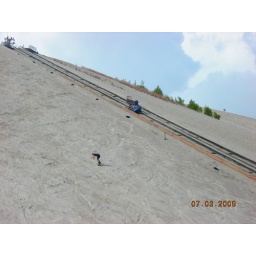
This is in Hirschau, Germany at a big sand hill where we, well Joey and Don went sand boarding.